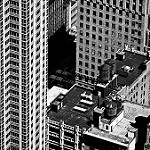
Scene: Outdoor